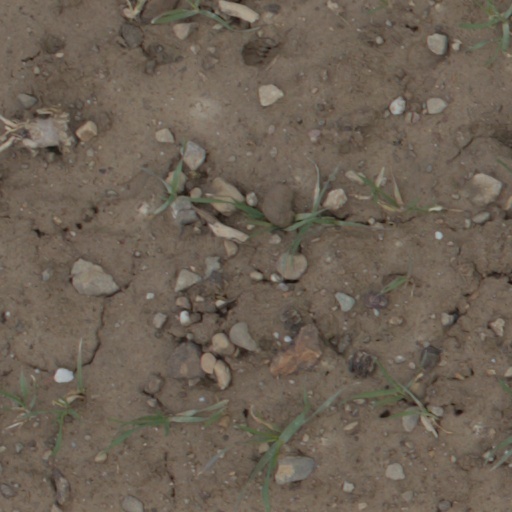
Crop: wheat